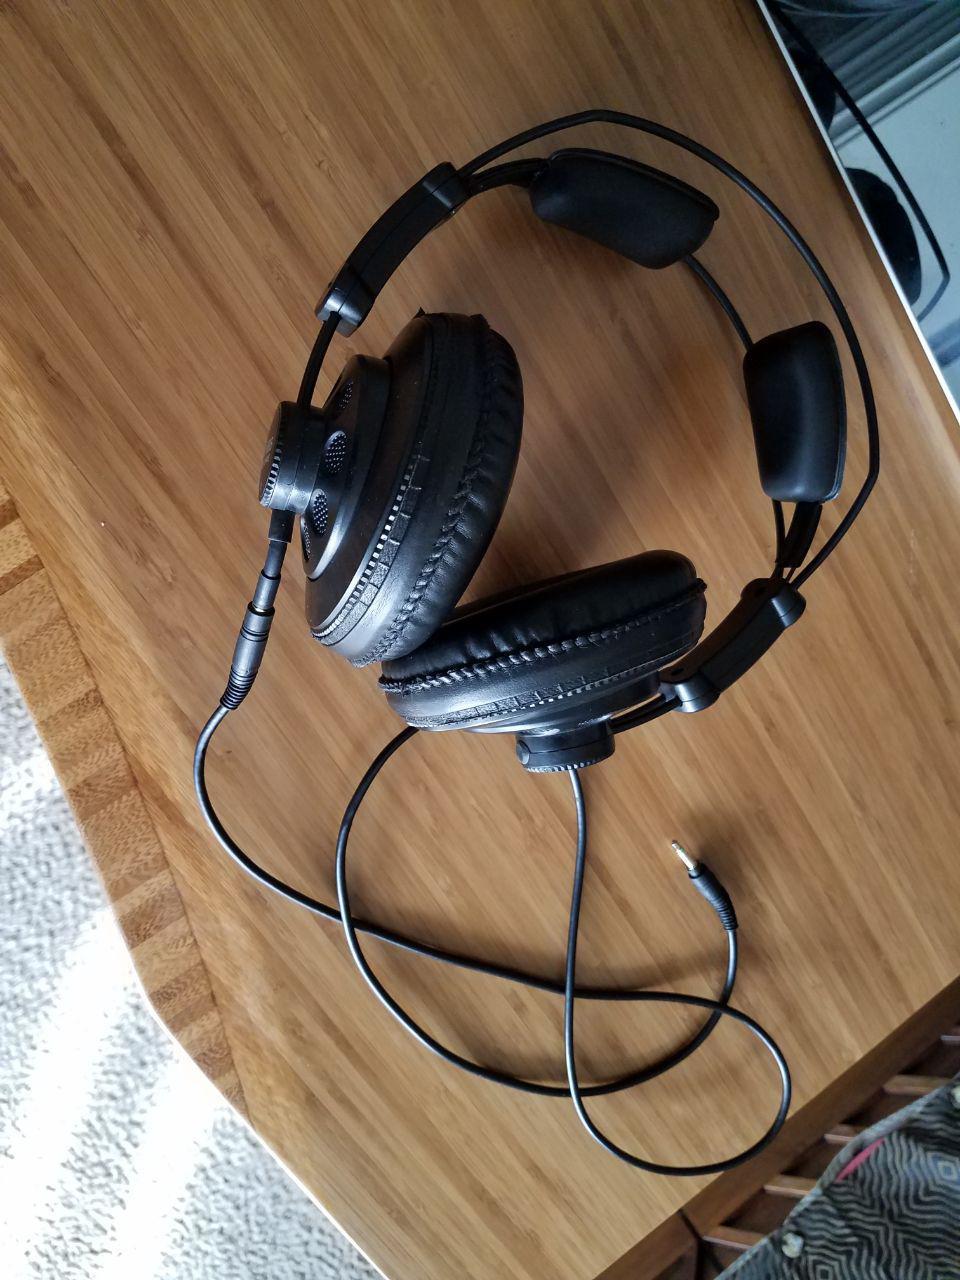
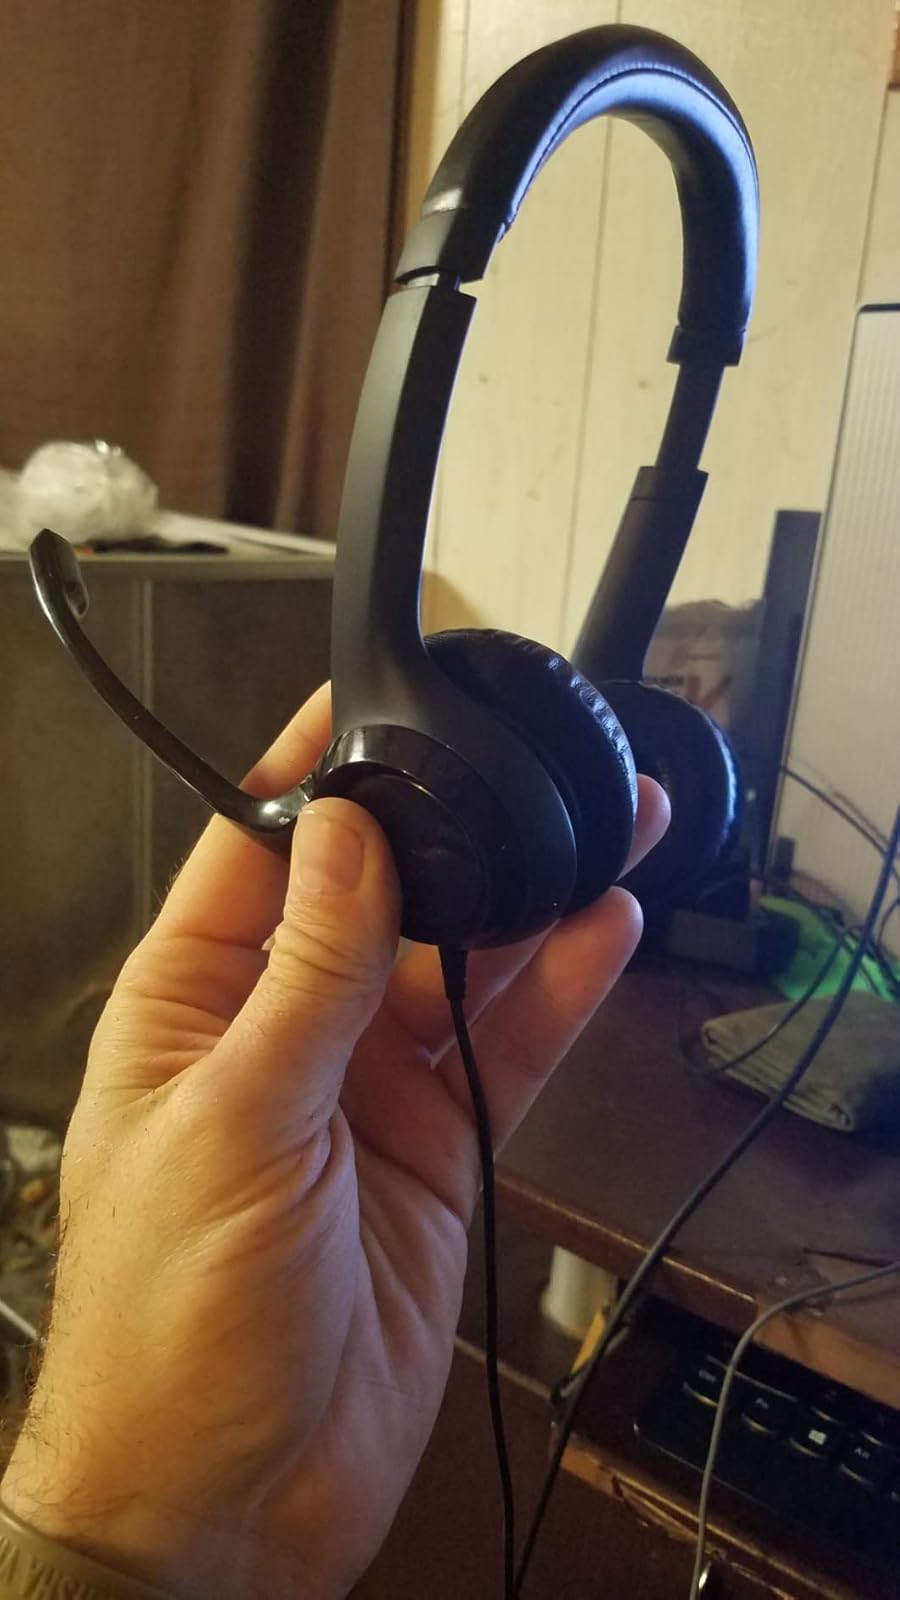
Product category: headphones
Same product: no